Cynthia Hopkins

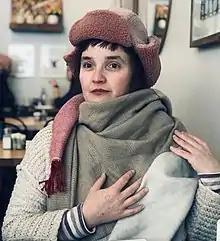
Hopkins in Philadelphia, 2020

She has written, composed, and performed five works of performance art at a number of theaters around the world, including St. Ann's Warehouse in Brooklyn, New York, The Kitchen in Manhattan, and the Walker Art Center in Minneapolis, Minnesota. On December 21, 2012 she performed during and had her music performed on the special, which was streamed on Netflix on June 20, 2013. Her work, "This Clement World", was reviewed in "The New York Times" by Jason Zinoman and by Charles Isherwood.